113th Battalion (Lethbridge Highlanders), CEF

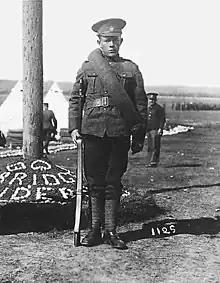
Walter James of Gleichen, Alberta, in his uniform; he served with the 113th Battalion (Lethbridge Highlanders.) James survived the war.

On September 26, 1916, the 113th embarked along with the 111th and 145th Battalions on , a transport ship. The trip across the Atlantic took ten days and upon arriving in England the battalion was taken to a holding camp at Sandling near Shorncliffe. It was at Sandling that Lieutenant-Colonel Albert Westhead Pryce-Jones, the commanding officer, learned that the 113th would be broken up for replacements and would not see action as a unit after all. One can only imagine the disappointment of these men as they learned the fate of the 113th, their battalion, after 10 months training together.